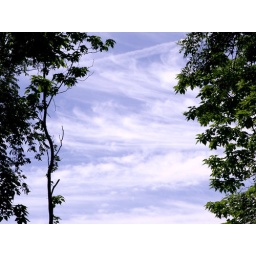
Blue sky and clouds at War Eagle Mill in Northwest Arkansas